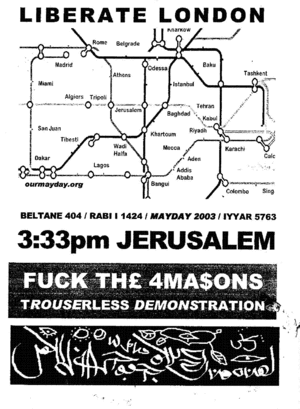
La psychogéographie, contrairement à ce que ce mot pourrait laisser penser, n’est pas un concept de la géographie. Ce néologisme a été créé en la personne de Guy Debord par le mouvement d'avant-garde artistique Internationale lettriste annonciateur de l’Internationale situationniste, d’inspiration plus ouvertement marxiste.